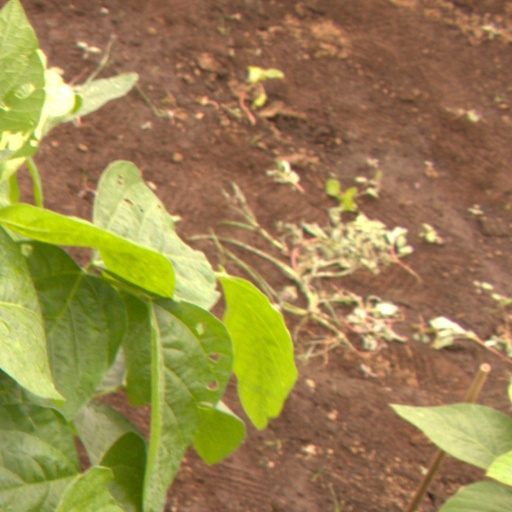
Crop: soybean